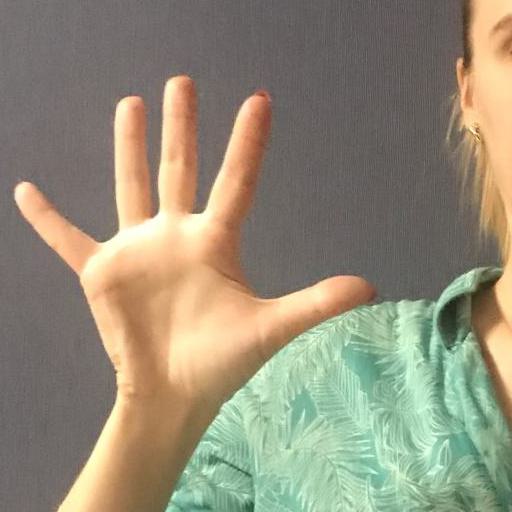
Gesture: palm